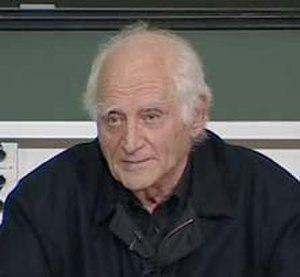
Le prix Médicis essai est un prix littéraire remis chaque année par le jury du prix Médicis. Il a été créé en 1985 pour récompenser un essai francophone ou traduit en français paru dans l'année en cours.